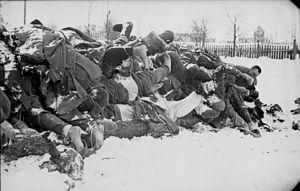
Une proposition de fusion est en cours entre Grande Guerre patriotique et Front de l'Est (Seconde Guerre mondiale).
La Seconde Guerre mondiale, ou Deuxième Guerre mondiale, est un conflit armé à l'échelle planétaire qui dure du 1ᵉʳ septembre 1939 au 2 septembre 1945. Ce conflit oppose schématiquement les Alliés et l’Axe.